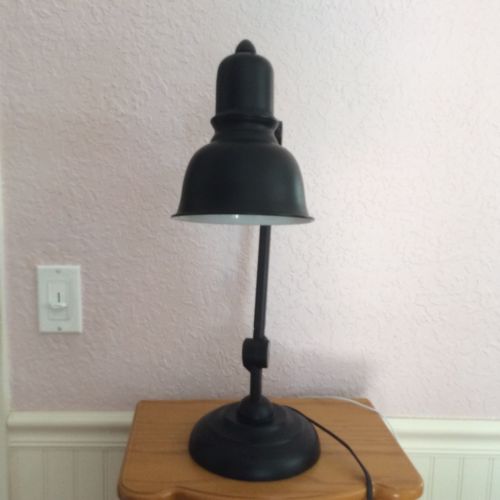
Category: lamp